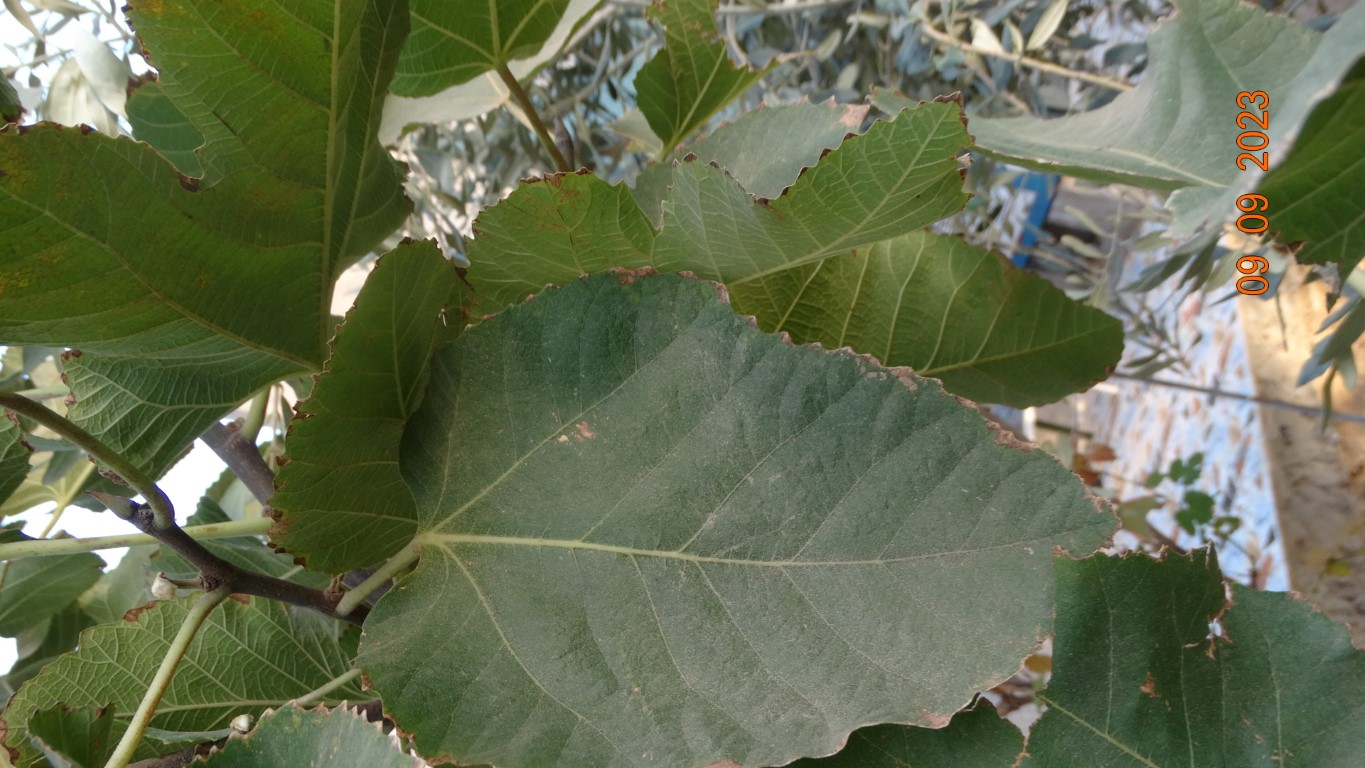
Label: healthy